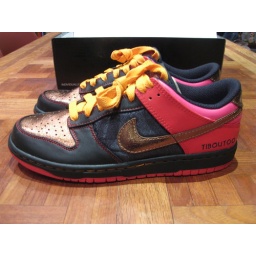
red and pink in back